The Father, the Son, and the Holy Guest Star

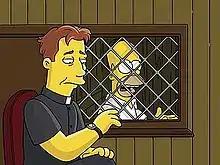
Promotional artwork for the episode, featuring Homer with Father Sean (guest star Liam Neeson).

"The Father, the Son, and the Holy Guest Star" is the twenty-first and final episode of the sixteenth season of the American animated television series "The Simpsons". It originally aired on the Fox network in the United States on May 15, 2005. The episode was written by Matt Warburton and directed by Michael Polcino.